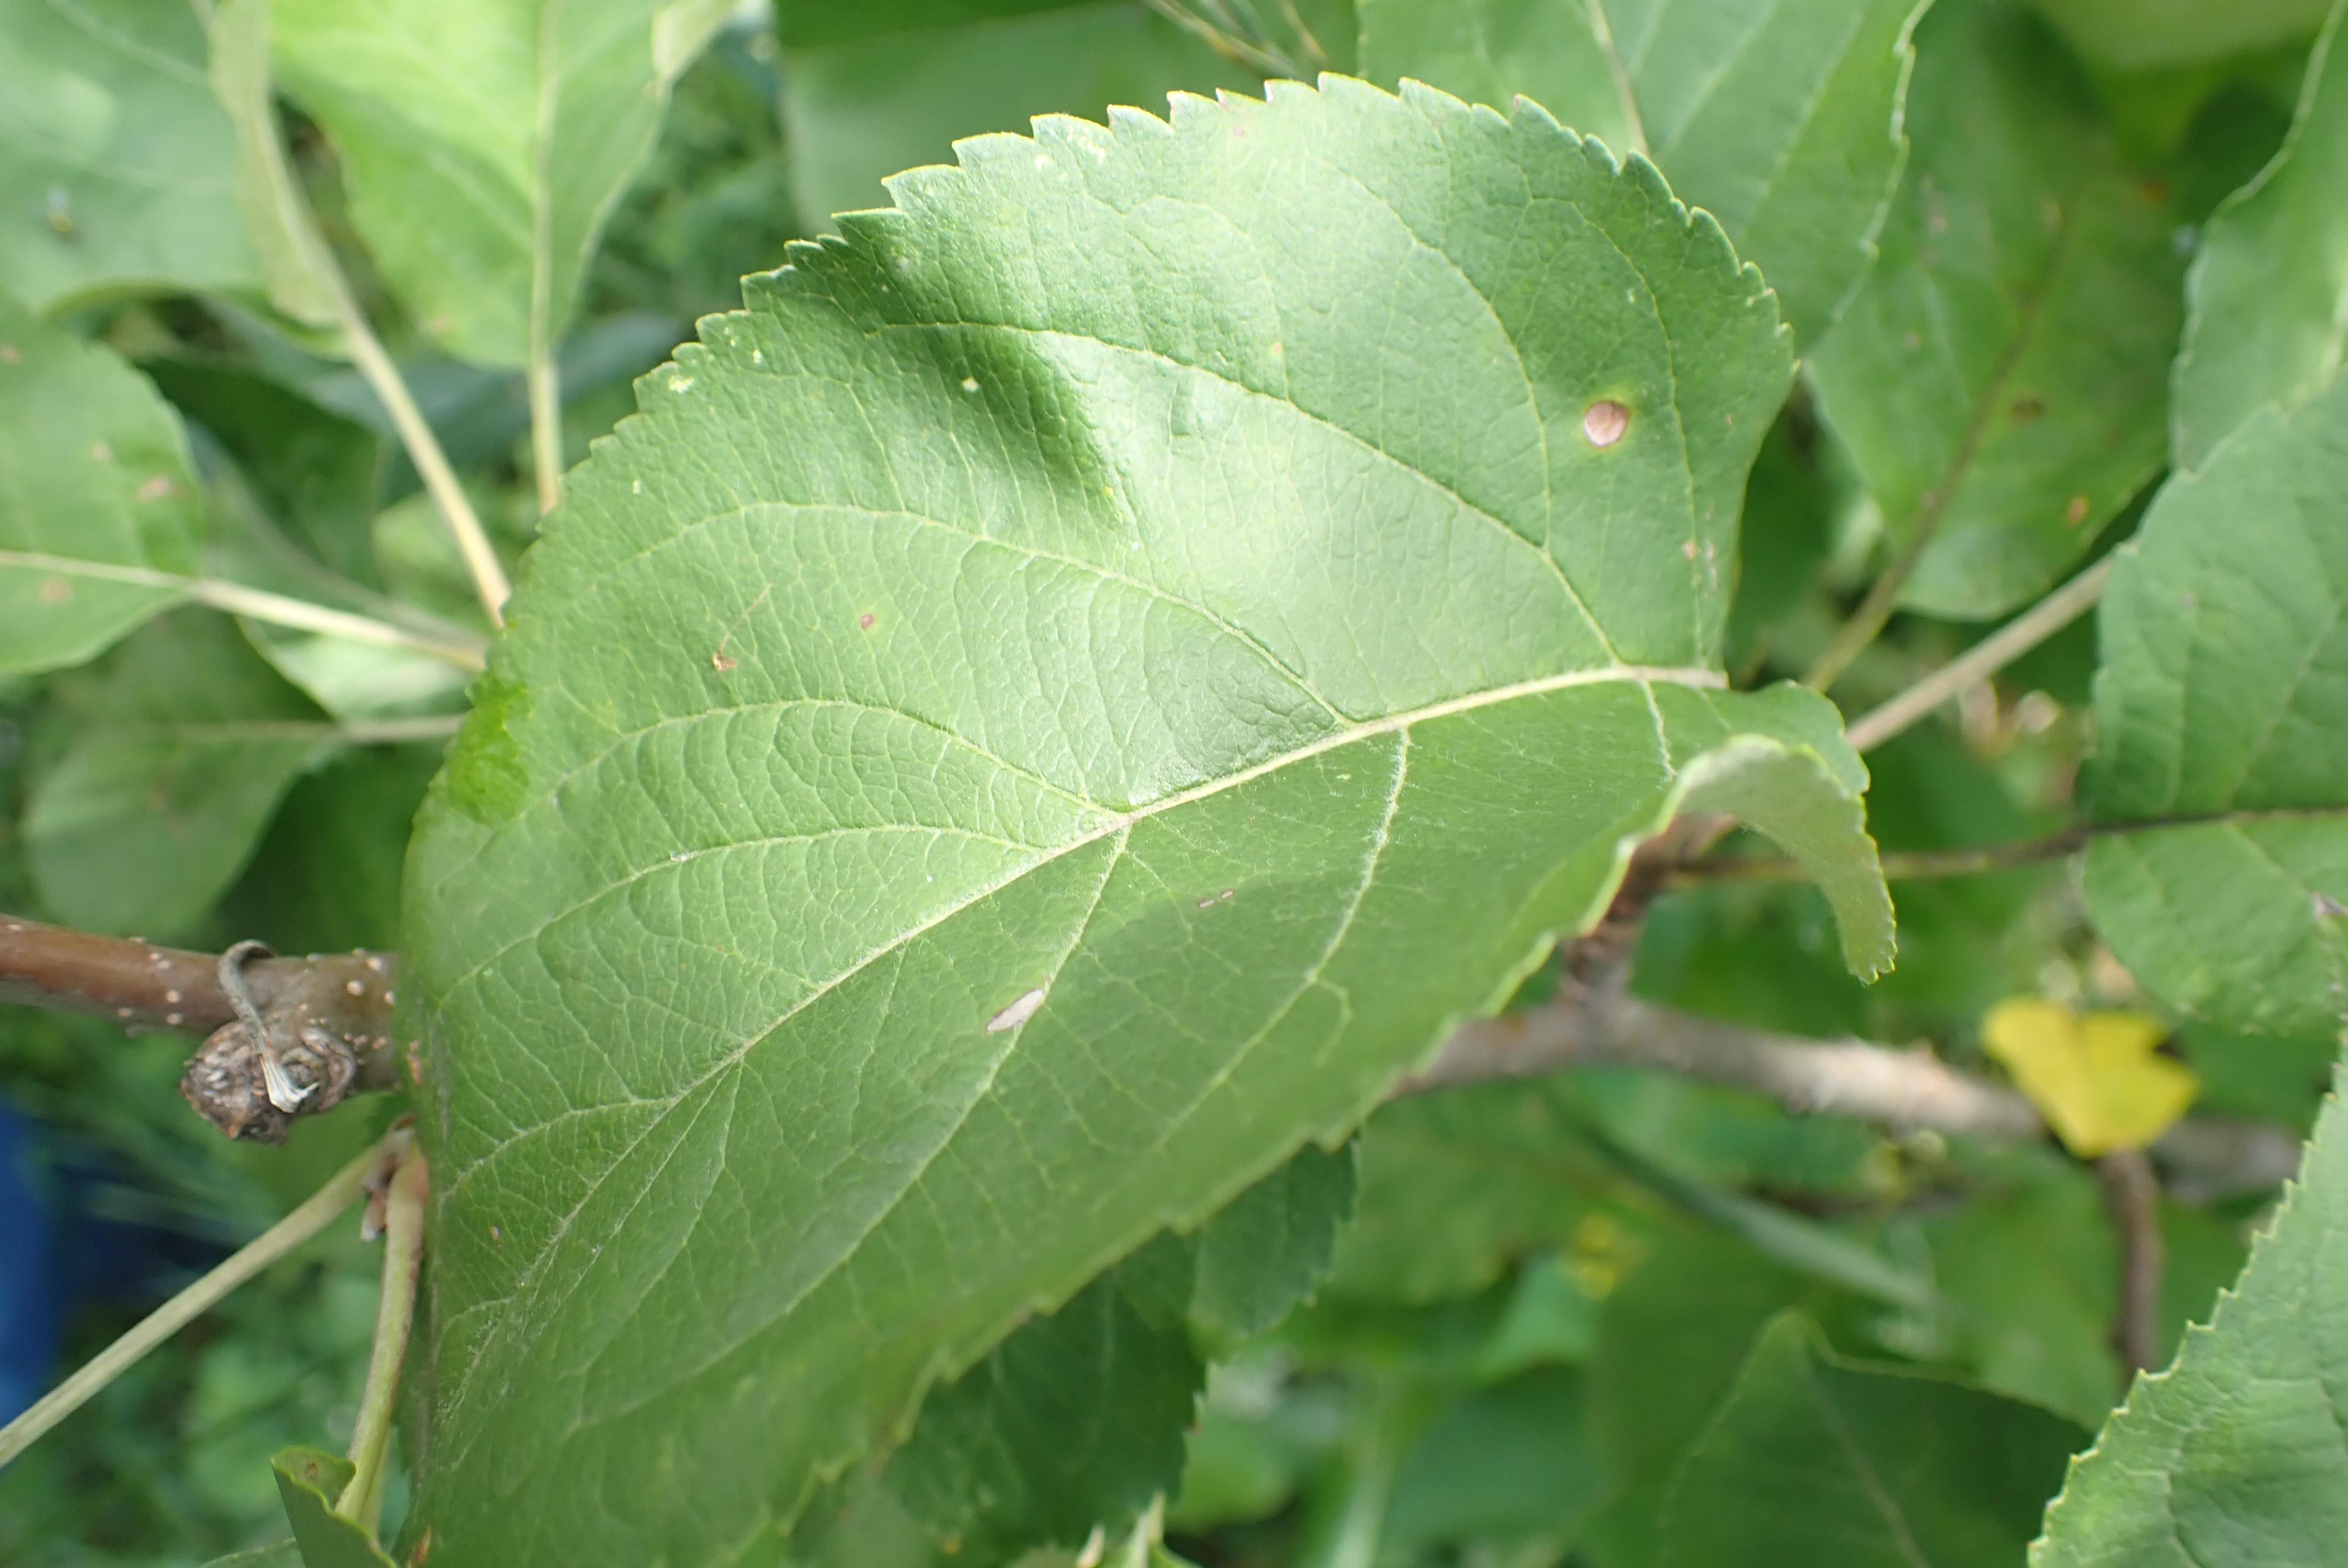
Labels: frog_eye_leaf_spot